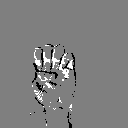
ASL letter: e